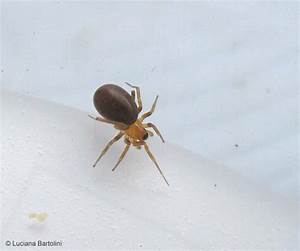
Label: ragno